Biebrza

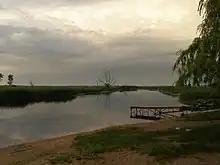
The Biebrza in Goniądz

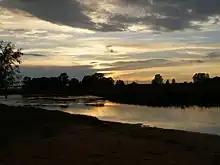
The Biebrza at sunset

The Biebrza (', ') is a river in northeastern Poland, a tributary of the Narew River (near Wizna), with a length of and a basin area of 7,092 km (7,067 in Poland).